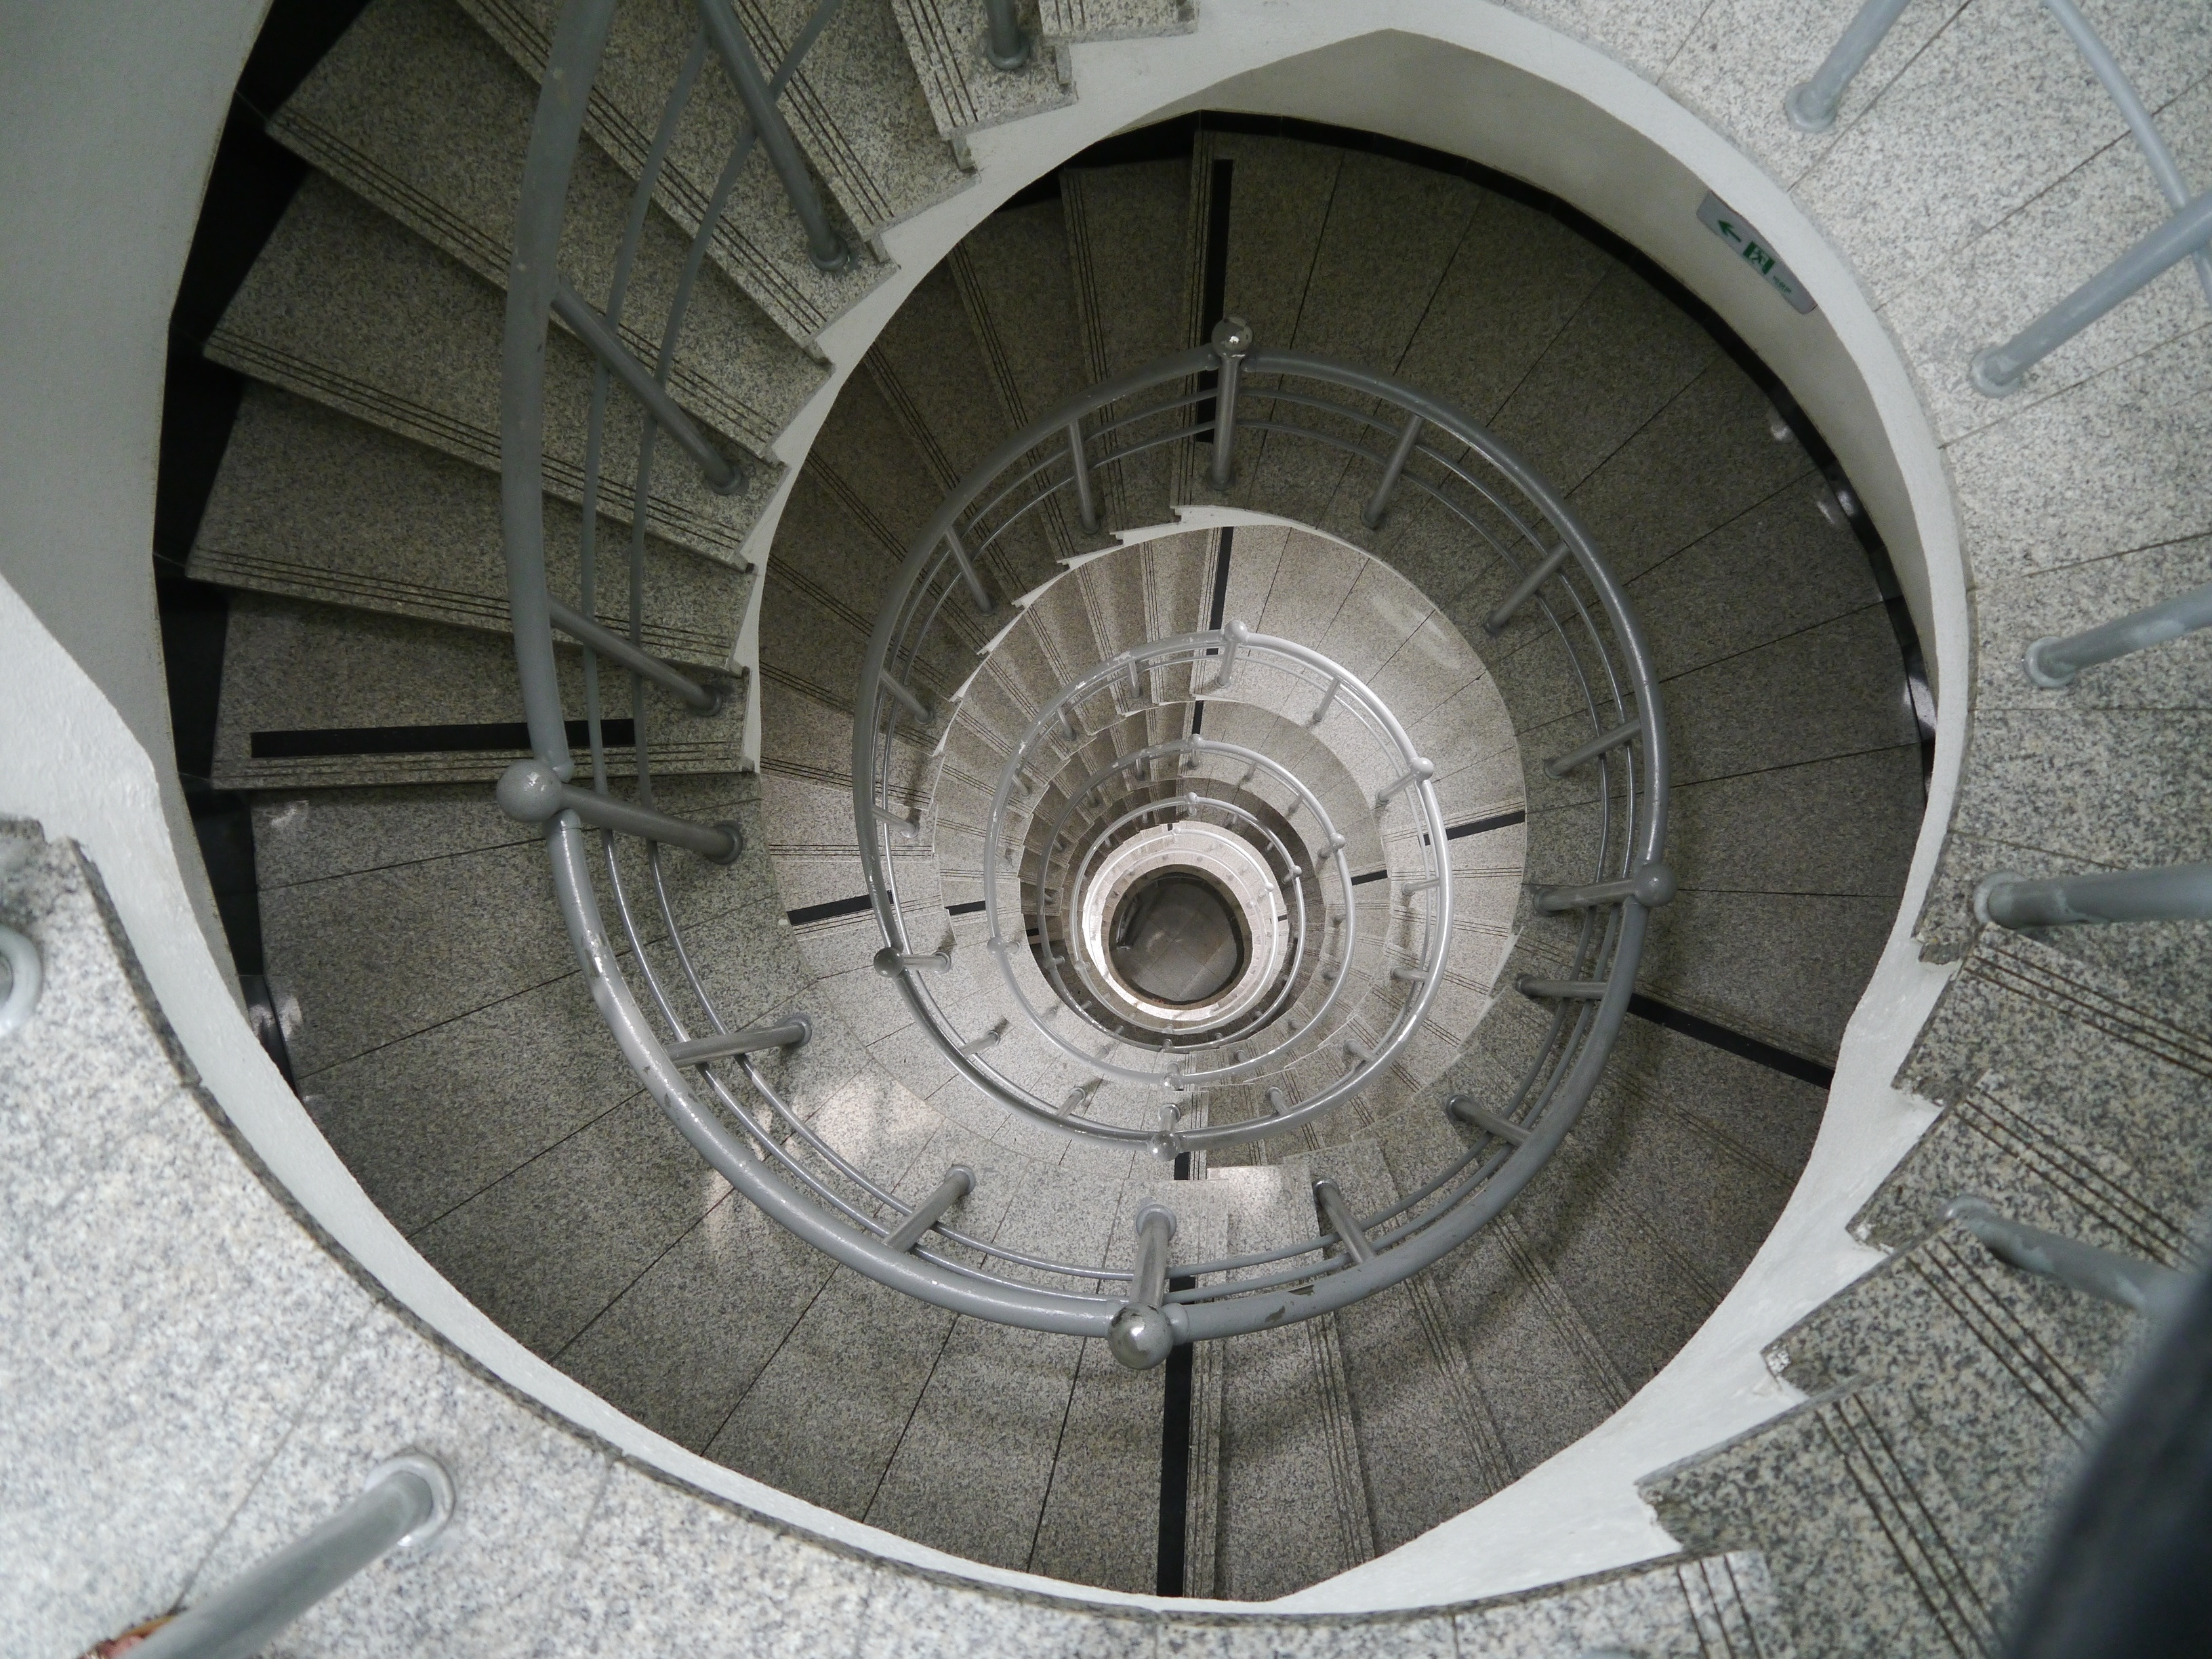
wheel, spiral, high, circle, stairs, infrastructure, rim, hubcap, man made object, aircraft engine